Pantai Indah Kapuk

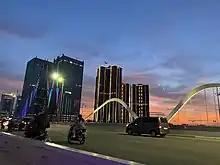
A bridge connecting the reclaimed island with the mainland

PIK was historically part of the "particuliere landerij" or private domain of Kapoek. The estate was owned by Tan Eng Goan, 1st "Majoor der Chinezen" of Batavia (1802 — 1872), and was later purchased by his successor (no relation), the 2nd Majoor Tan Tjoen Tiat (1816 — 1880).